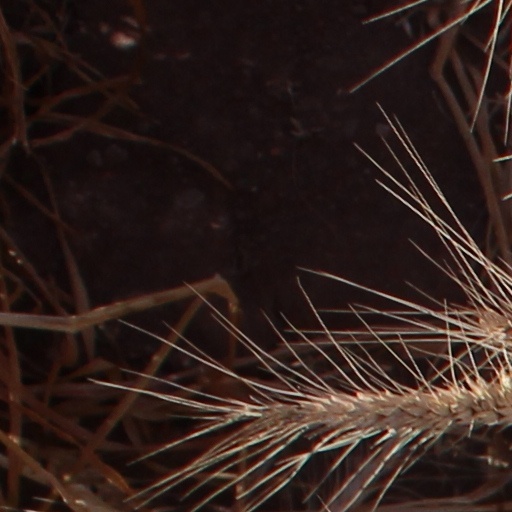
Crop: wheat